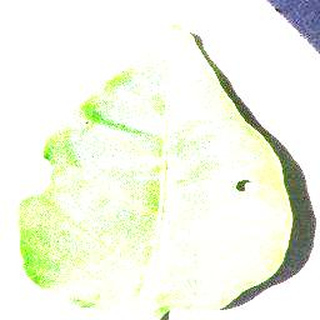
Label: healthy_bell_pepper